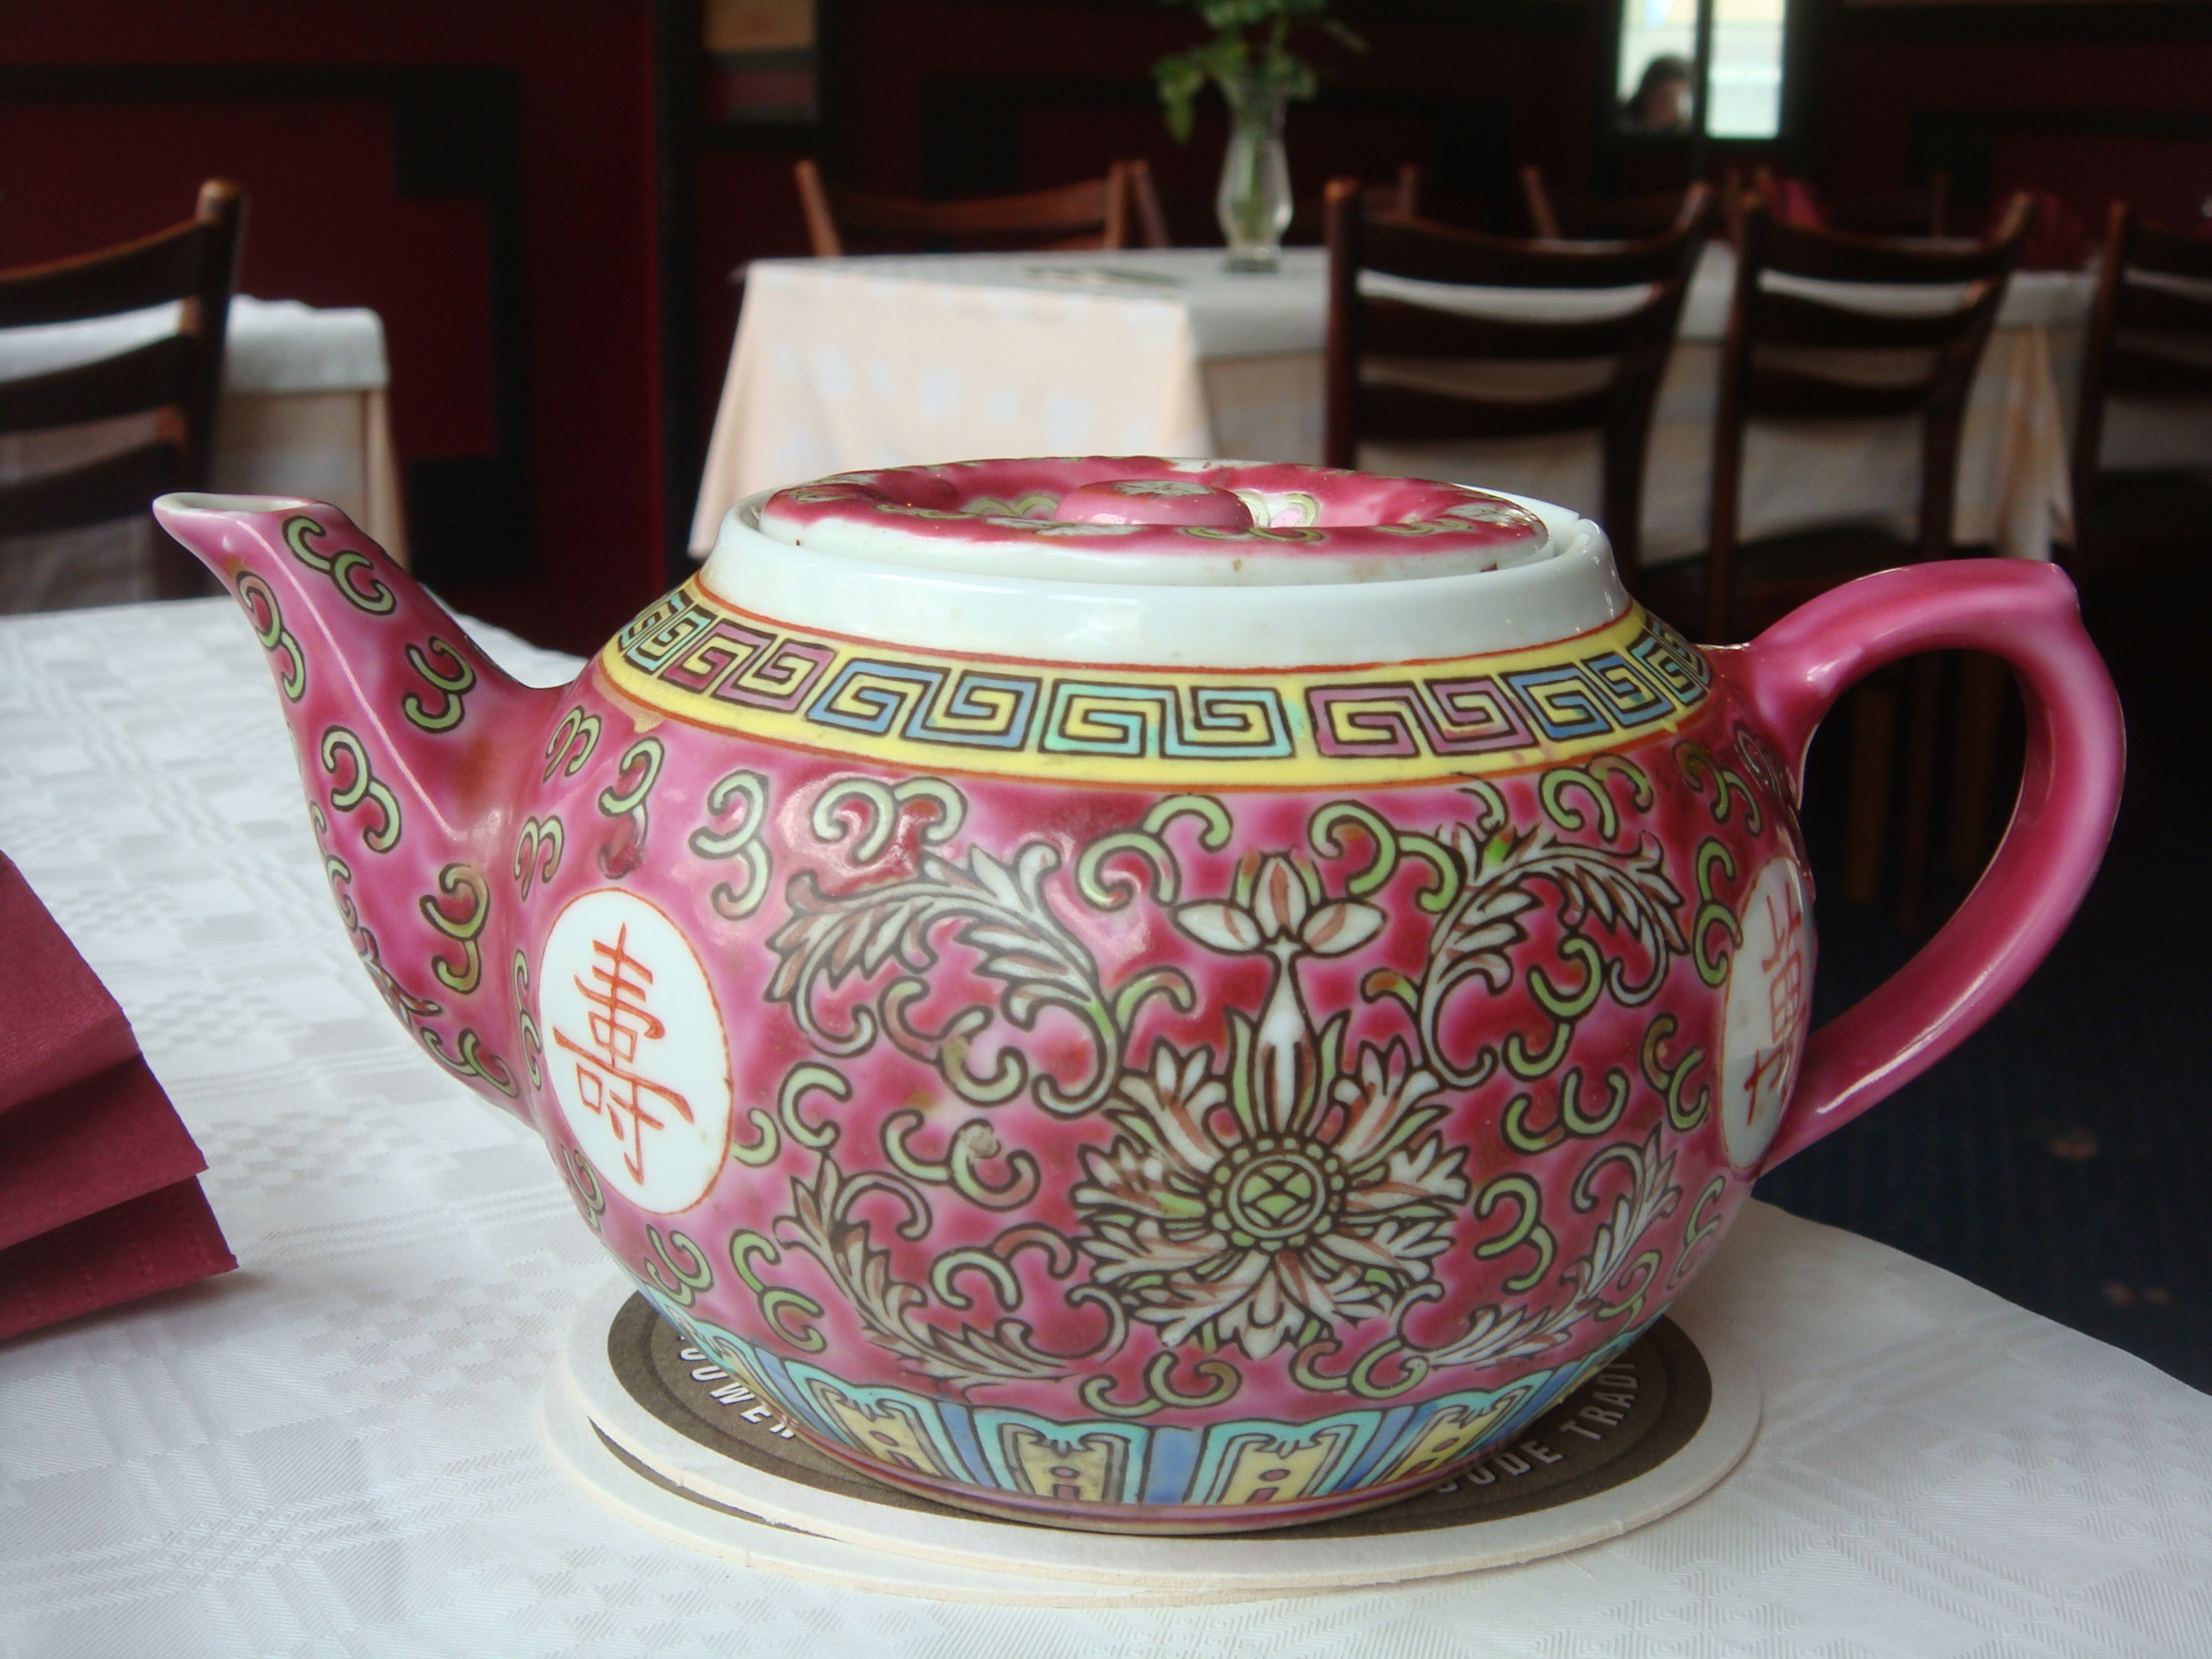
table, tea, restaurant, teapot, cup, chinese, saucer, ceramic, pink, pottery, coffee cup, tableware, material, tea pot, art, nice, porcelain, serveware